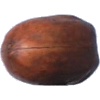
Label: Nut Pecan 1